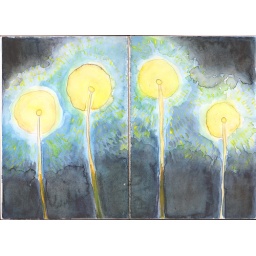
street lights and raindrops in the evening through the bus window in Ireland.